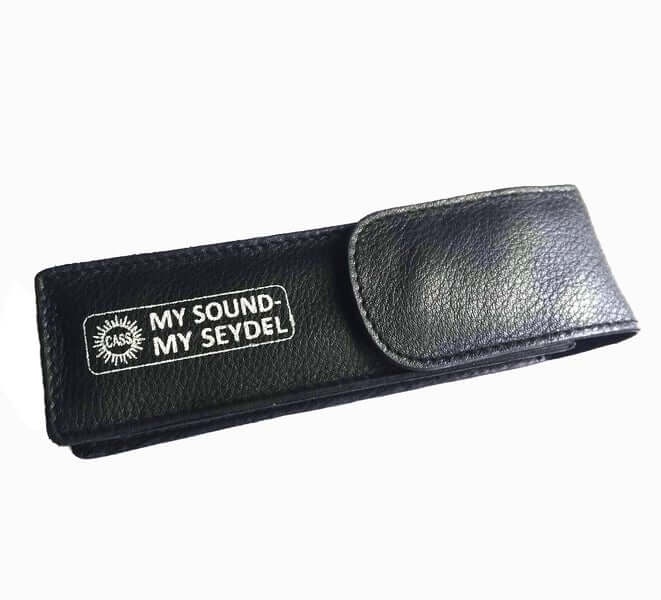
Seydel Riemclip tas tbv CONCERTO STEEL/SOLIST PRO 12
Brand: SEYDEL
Perfecte bescherming onderweg! Handige heuptas van echt leer met magneetsluiting en riemclip aan de achterkant - geschikt voor CONCERTO STEEL en de Solist Pro 12.
Category: Arts & Entertainment > Hobbies & Creative Arts > Musical Instrument & Orchestra Accessories > Woodwind Instrument Accessories > Harmonica Accessories > Harmonica Cases